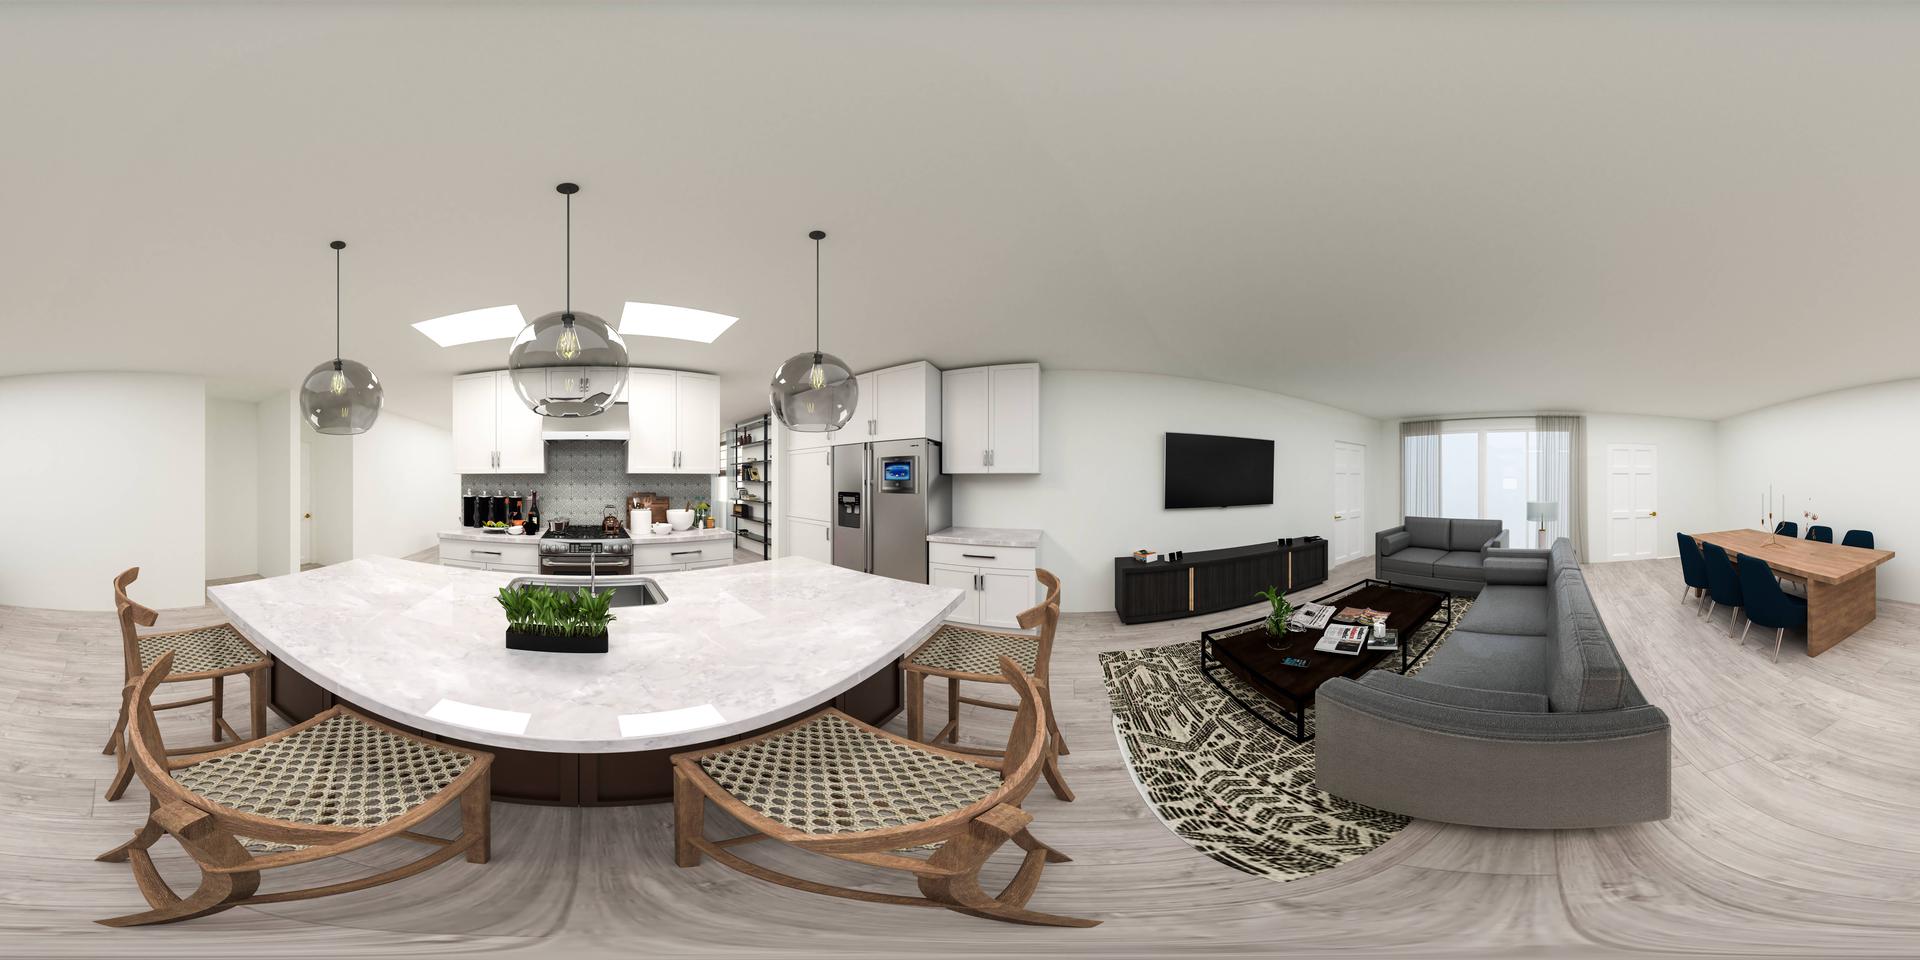
Referred object: TV in front of the sofa

Referred object: the rectangular black planter with green grass